USS Harmon (DE-678)

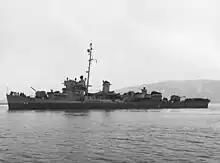
"Harmon" in 1945, after her 3"/50cals were replaced with 5"/38s.

The war over, "Harmon" departed San Diego on 7 January 1946 for the Canal Zone where she conducted training operations with submarines. Clearing Cristobal 28 March, "Harmon" arrived in New London 3 April 1946. Here she trained with submarines until December, then decommissioned at Green Cove Springs, Florida on 25 March 1947, and joined the Atlantic Reserve Fleet. "Harmon" was struck from the Navy Directory on 1 August 1965, and sold to North American Smelting Co., Wilmington, Delaware on 30 January 1967 to be scrapped.